Luna Fulgencio

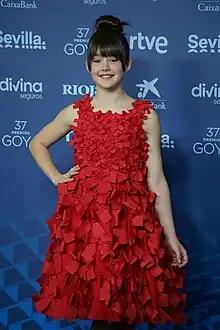
Fulgencio in 2023

Luna Fulgencio Sánchez (born 5 February 2011) is a Spanish actress who became known for playing the role of Rocío in the films "Padre no hay más que uno" (2019) and its sequels, directed by Santiago Segura, in addition to her multitudinous appearances in Spanish television series.